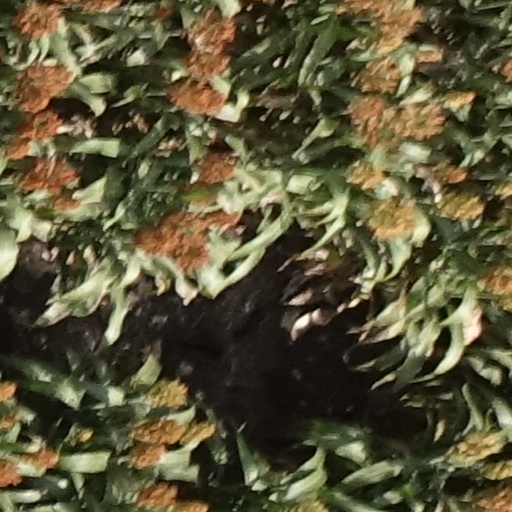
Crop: sorghum